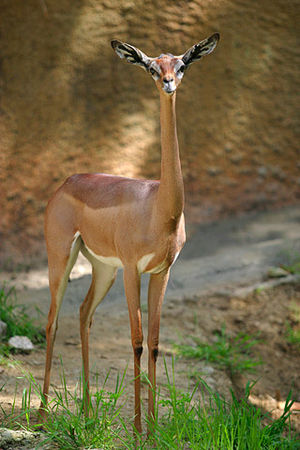
Girafgazelle
En hun
Girafgazellen, også kaldet gerenuk, er en langhalset antilope, der lever i tørre egne med kratbevoksning ved Afrikas Horn, især i landene Ethiopien, Kenya, Tanzania og Somalia. Det er den eneste art i slægten Litocranius. Den jages af mennesker for sit skind. Kun hannen har store horn.